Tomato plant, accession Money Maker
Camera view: tilt-top (135 deg); turntable rotation: 330 degrees
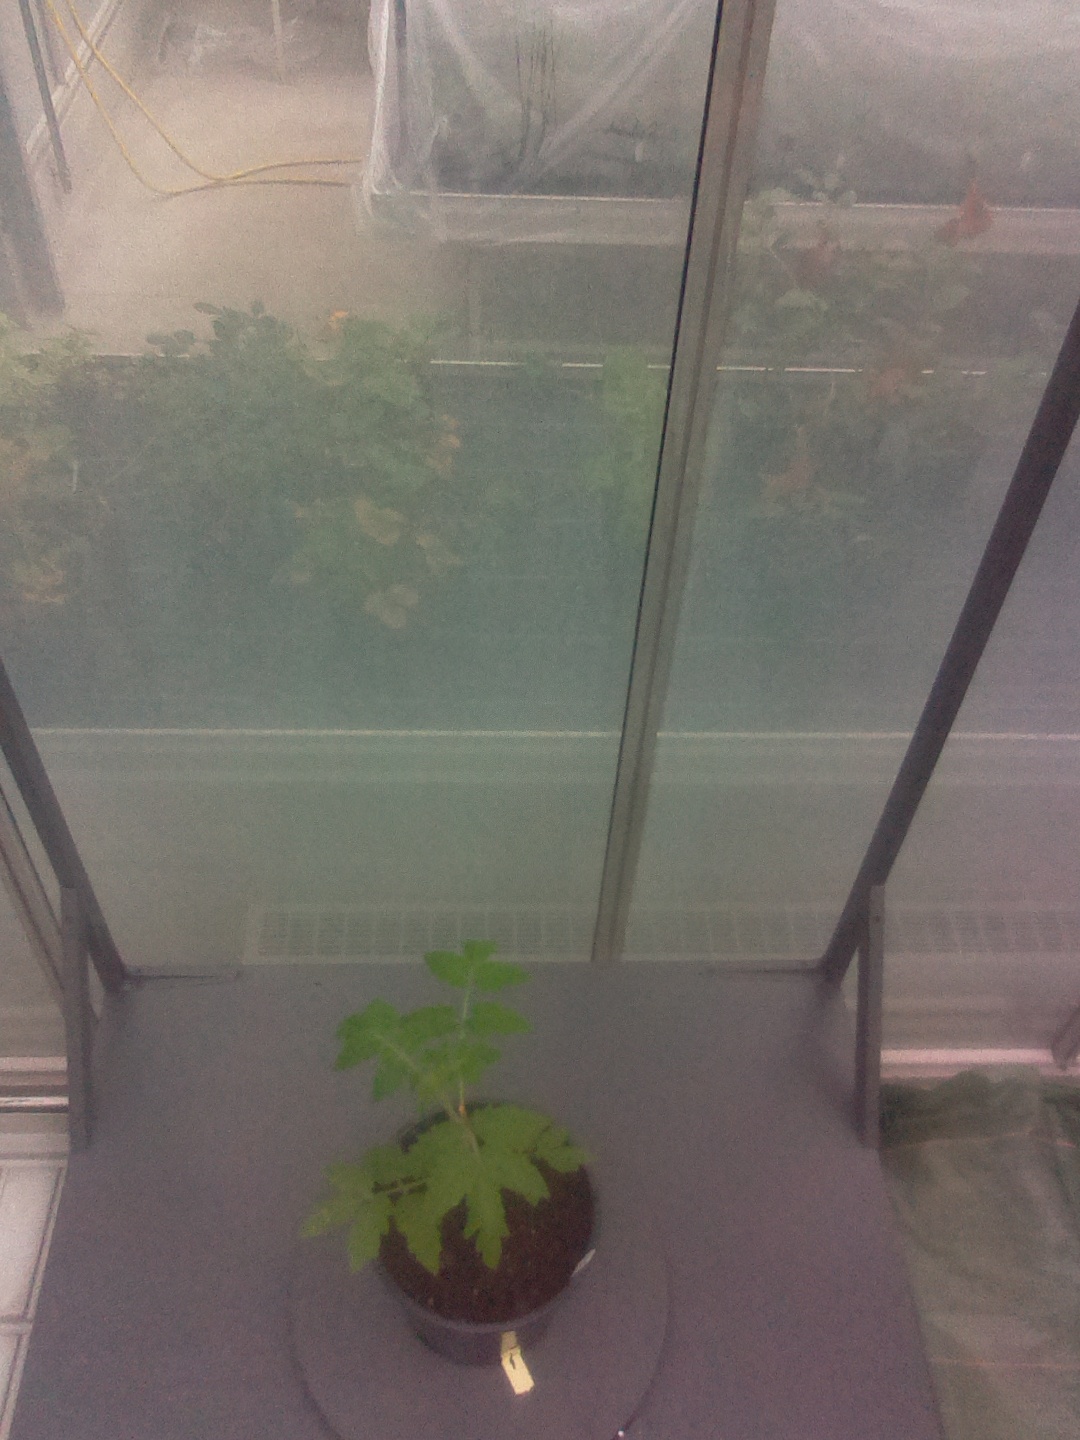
BBCH growth stage 13: 6 of true leaves visible